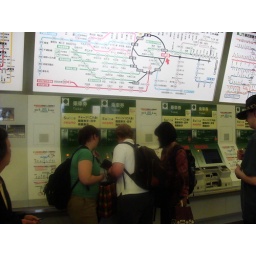
Inside a train station in TokyoThis is the machine you purchase tickets from